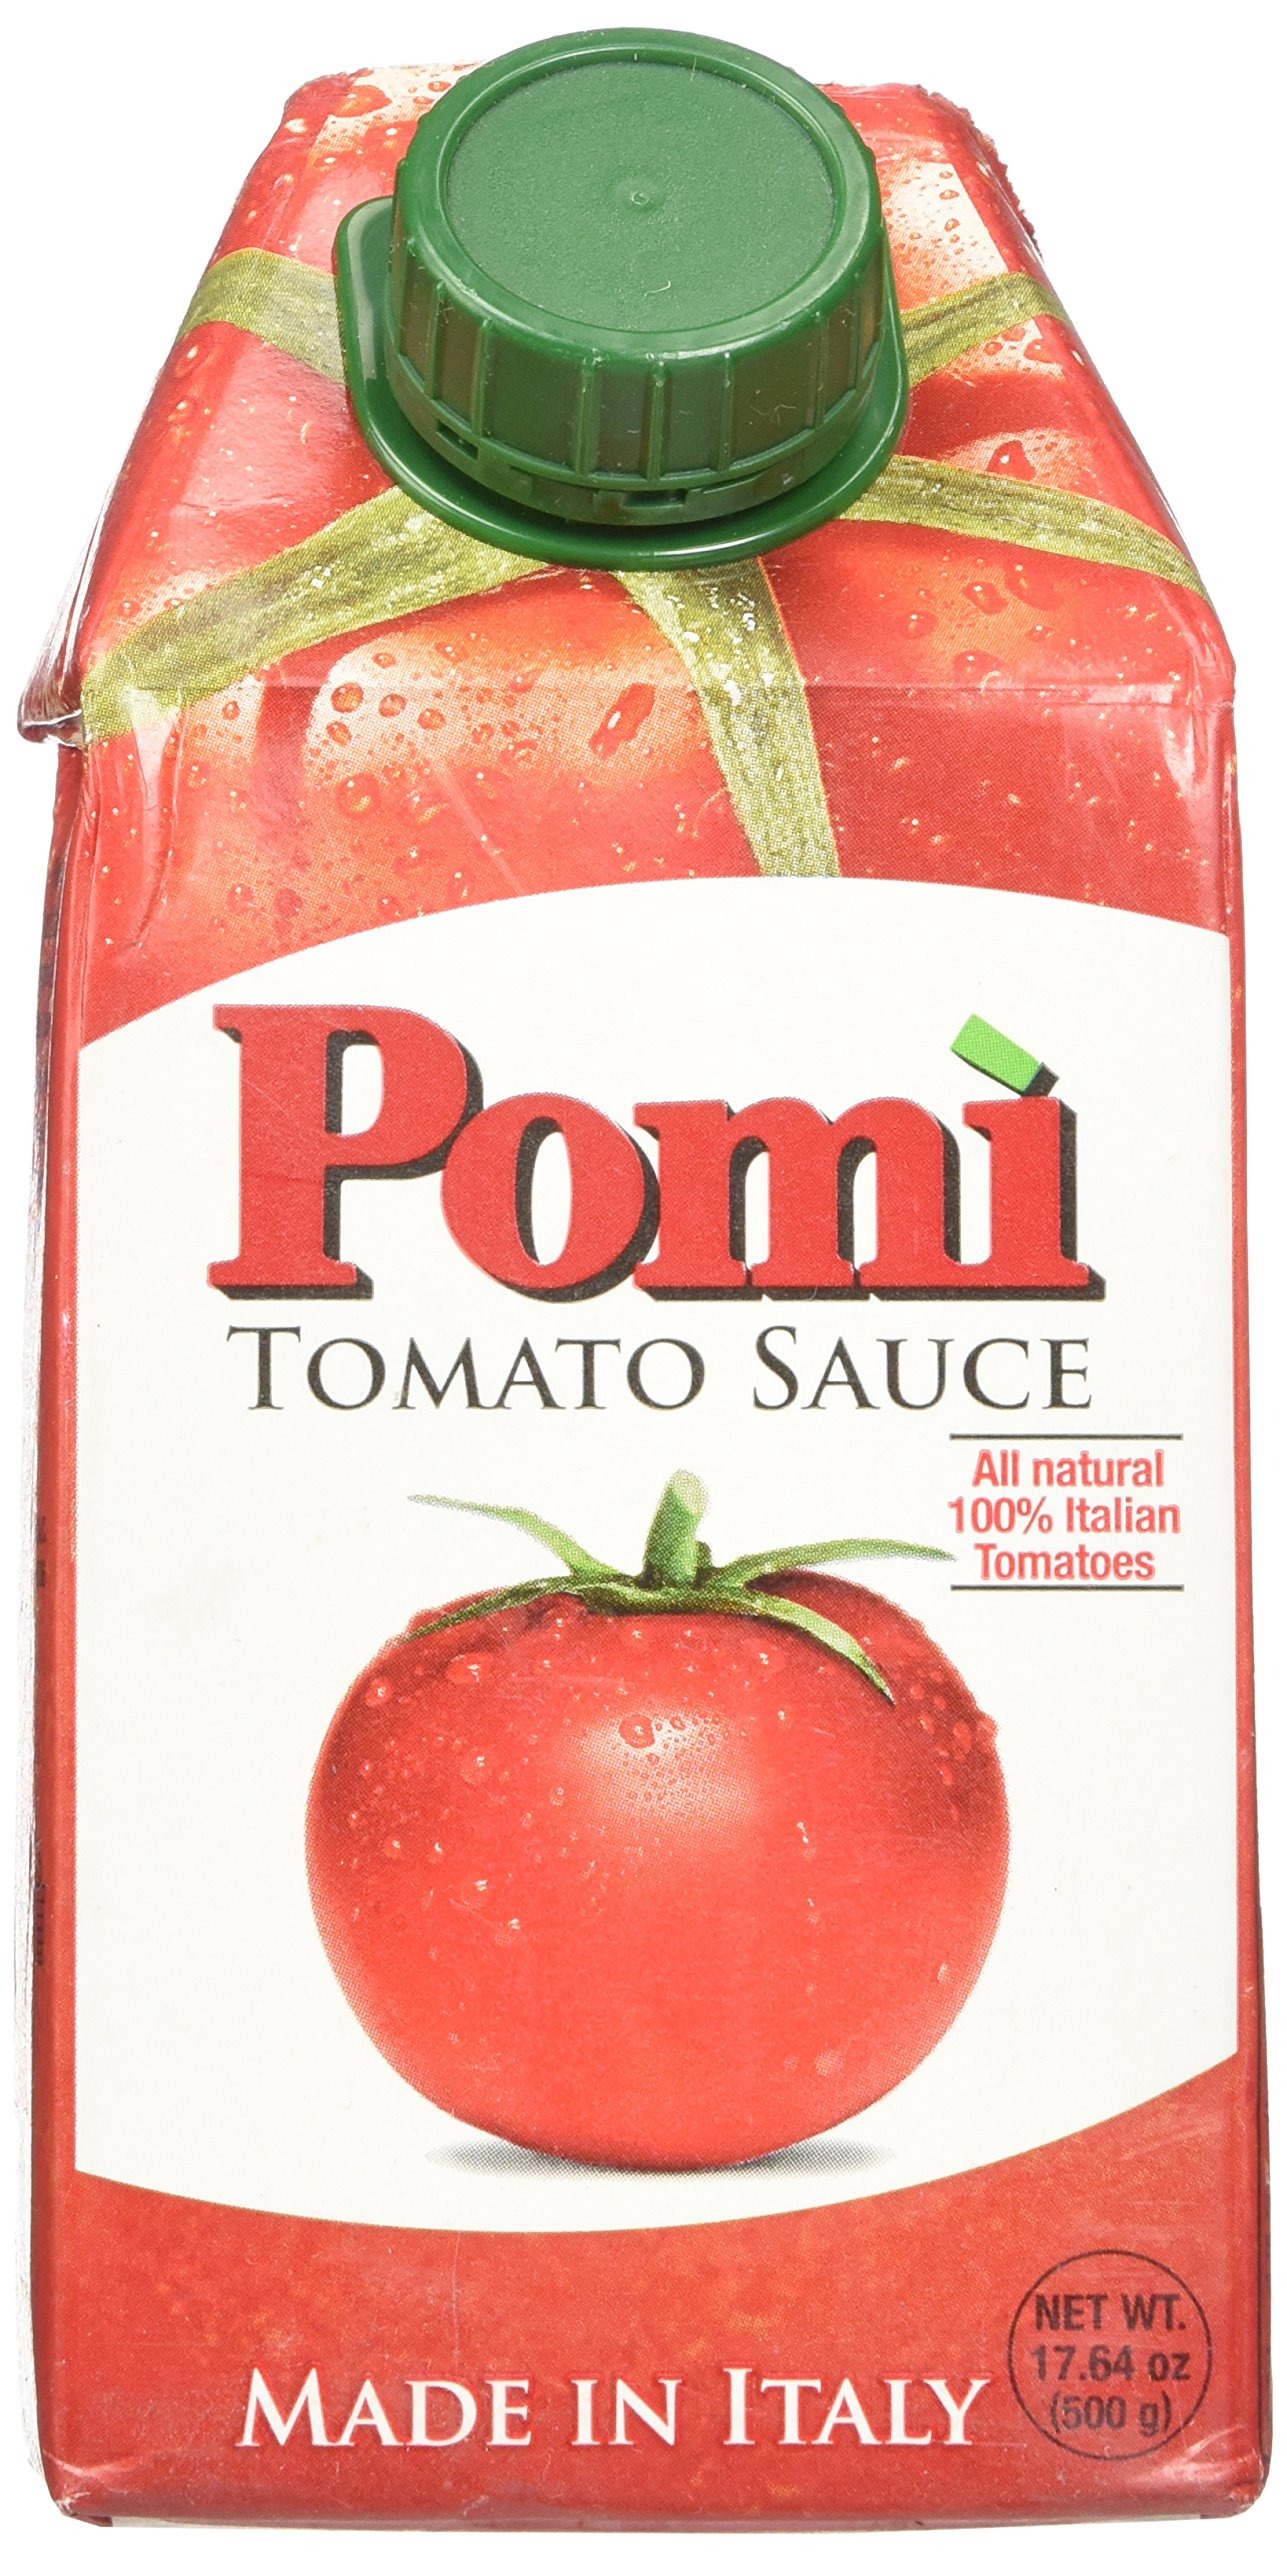
Item Name: Pomi Tomatoes Tomato Sauce - Case of 12 - 17.64 Fl oz.
Value: 1.0
Unit: Count

Price: 56.99